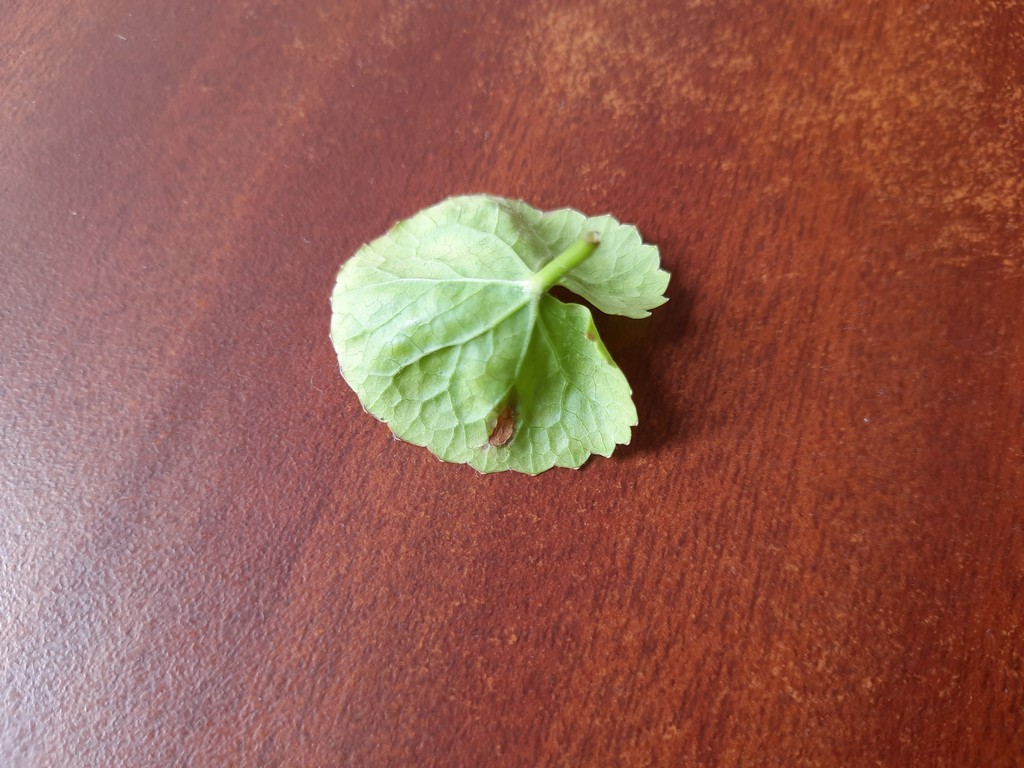
Label: Unhealthy